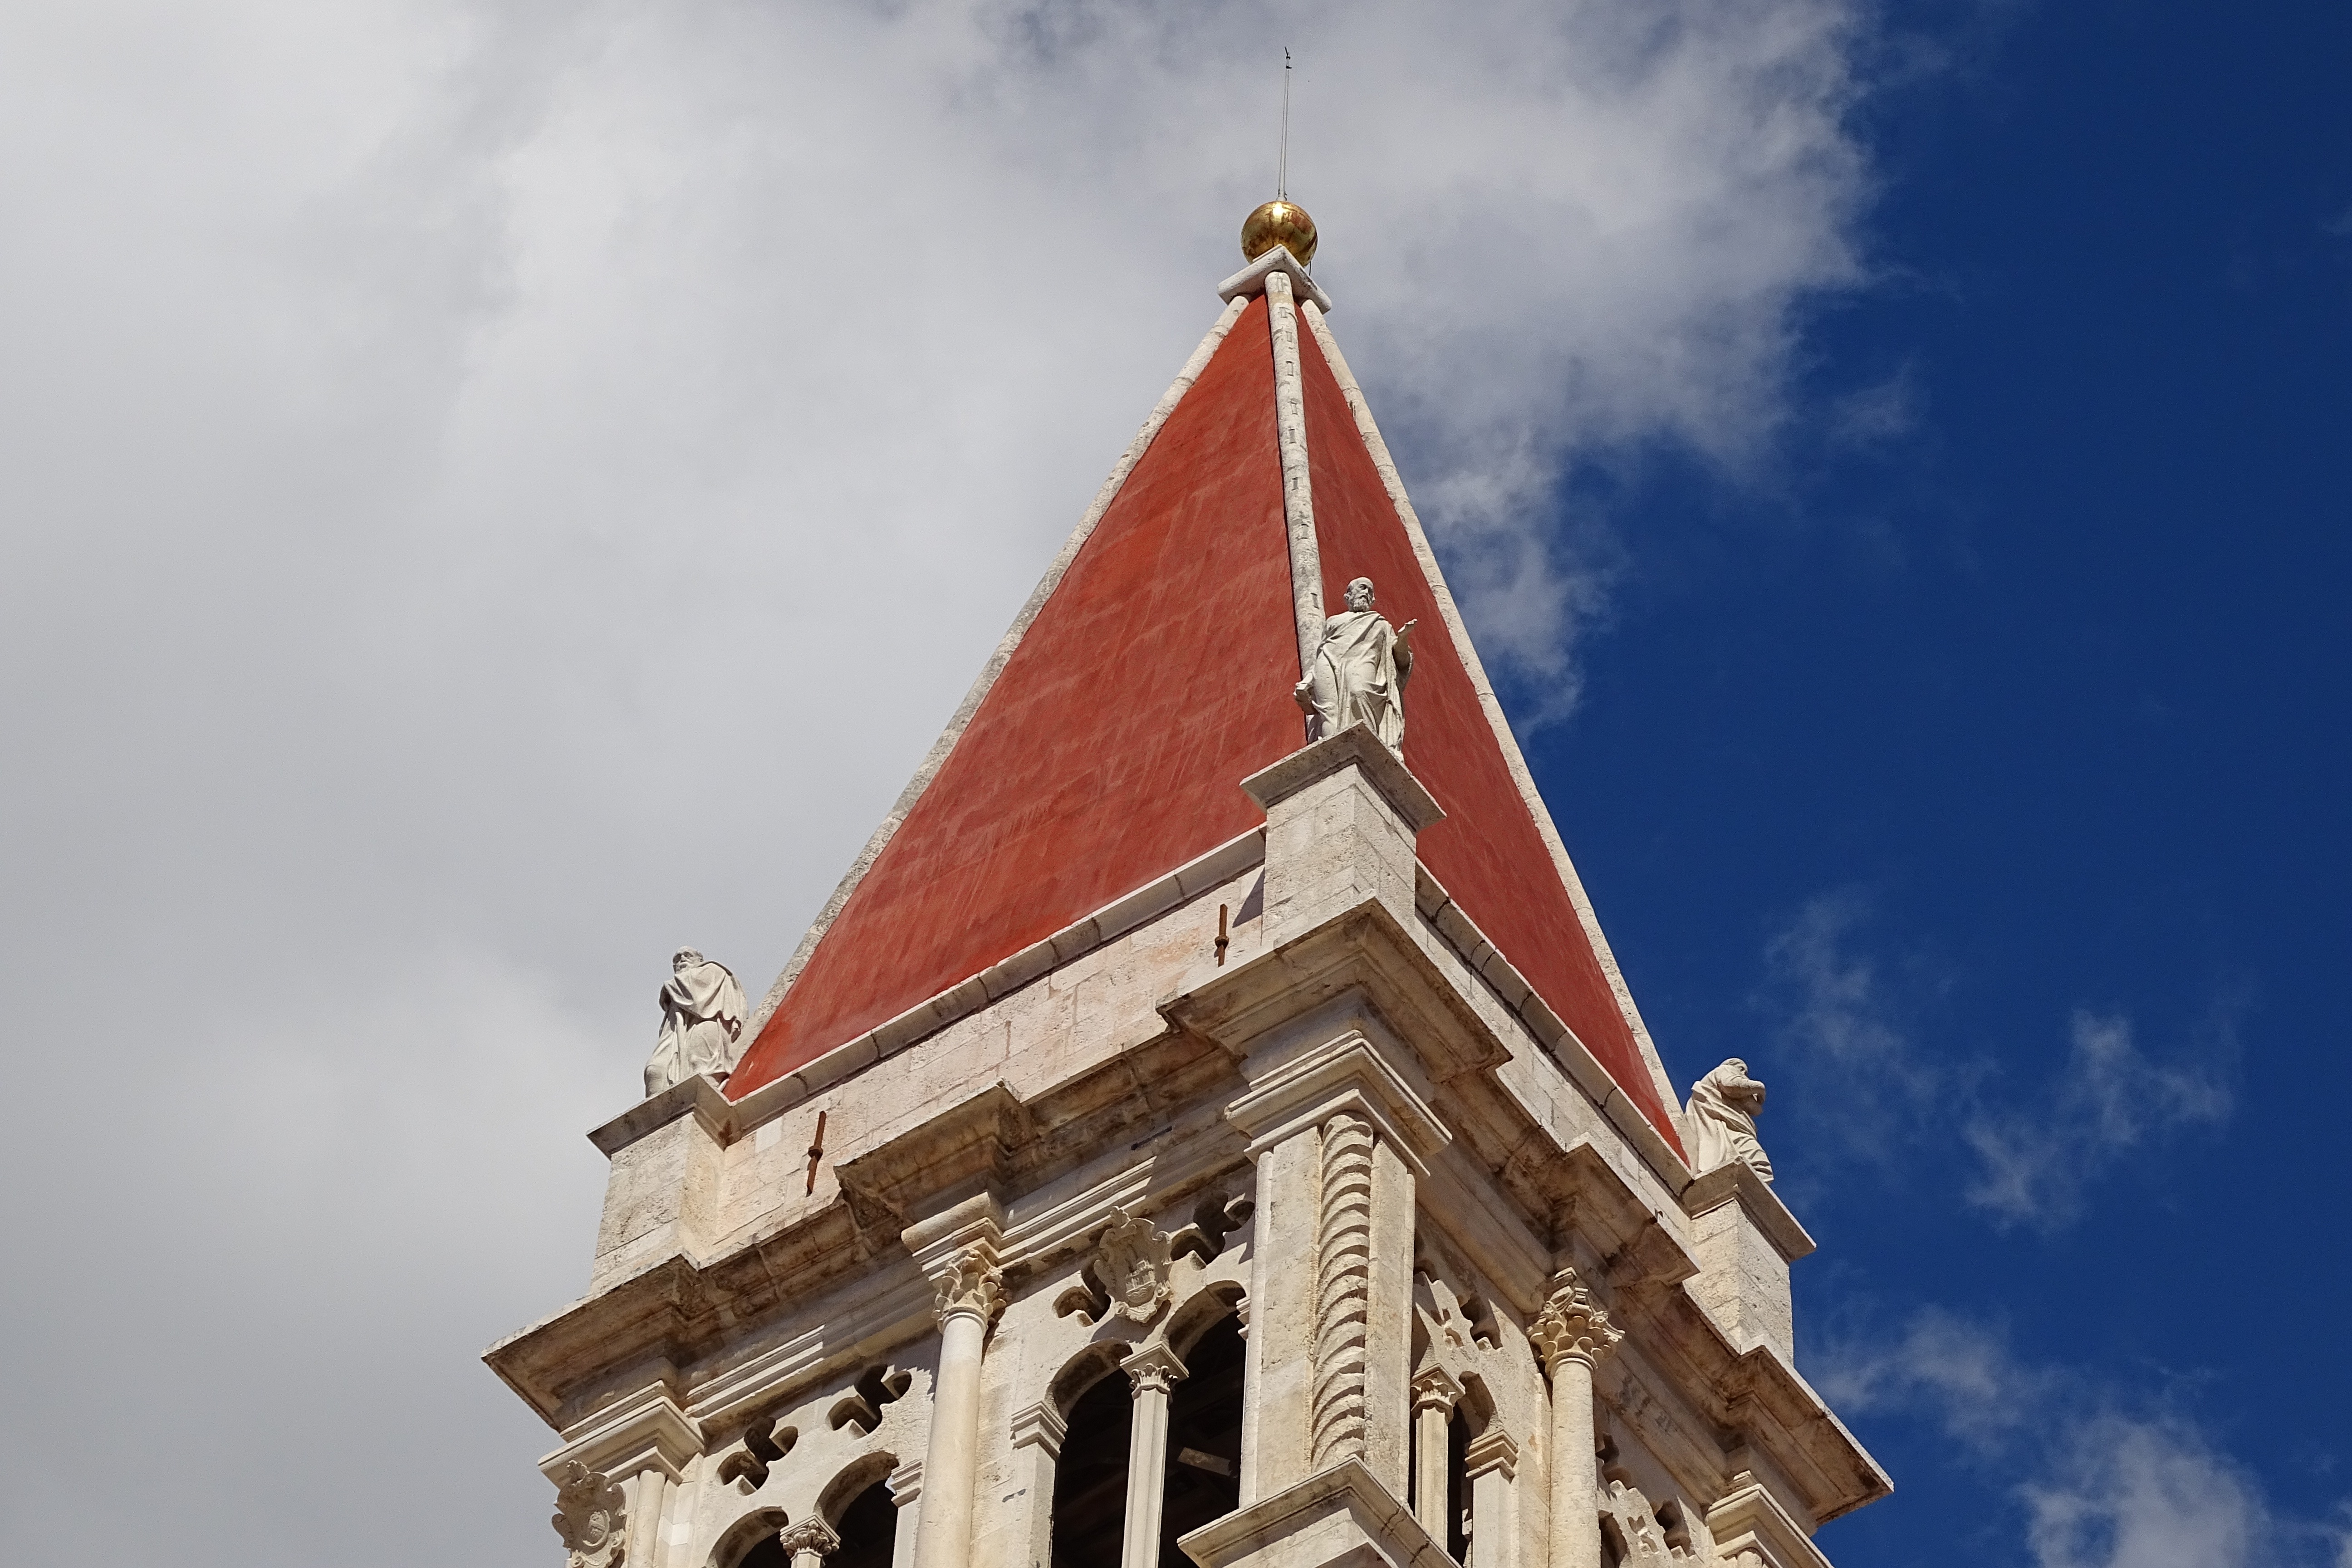
building, europe, tower, landmark, facade, church, place of worship, clock tower, bell tower, croatia, spire, steeple, unesco, historically, trogir